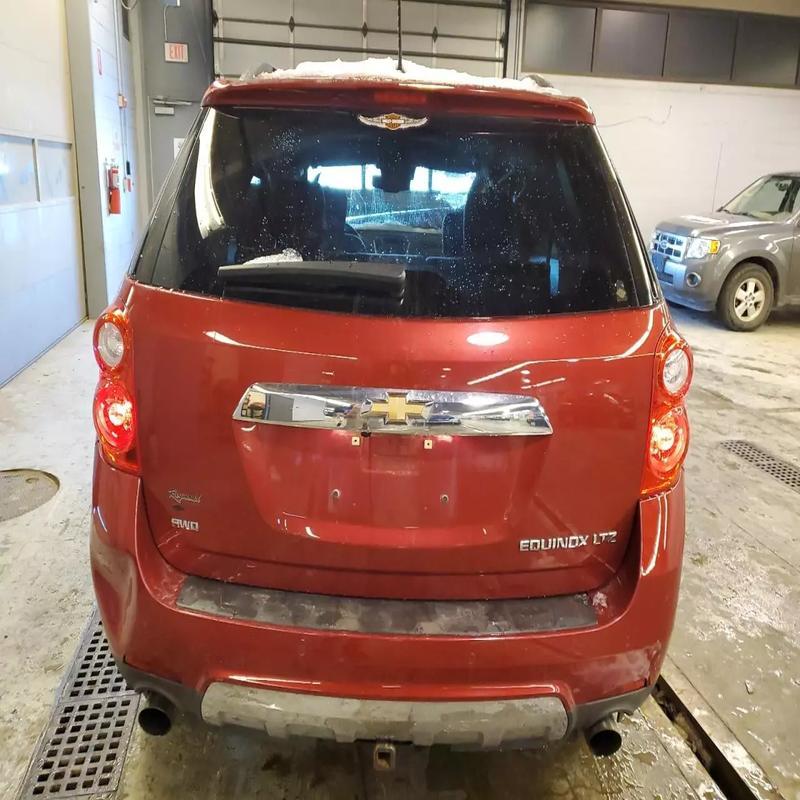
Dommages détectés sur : plaque d'immatriculation arrière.
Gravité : mineur